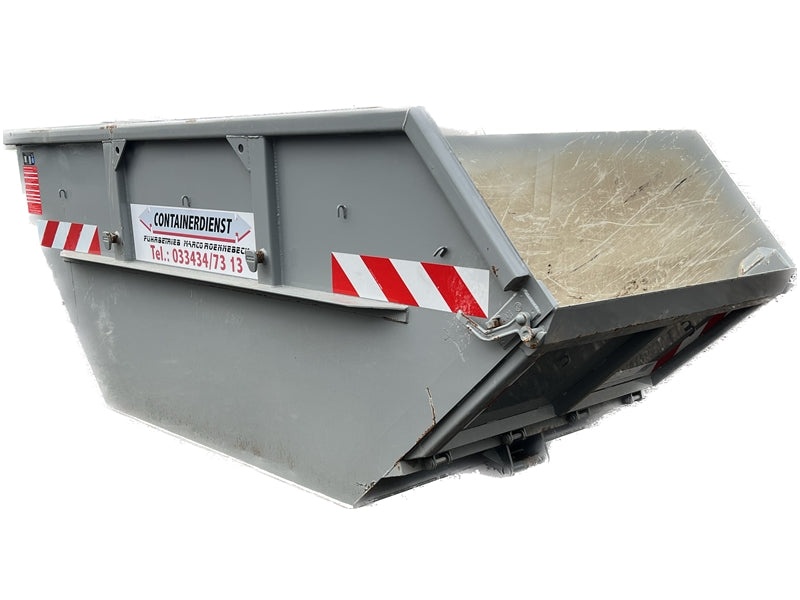
Sperrmüllcontainer
Alle Information auf einen Blick! Die Sperrmüllentsorgung mit Containern ist eine bequeme und effiziente Möglichkeit, große Mengen an Abfällen loszuwerden. Hierbei wird ein Container bereitgestellt, in den die Abfälle einfach hineingeworfen werden können. Sobald der Container voll ist, wird er von uns abgeholt und ordnungsgemäß entsorgt. Dieser Container eignet sich besonders für größere Renovierungsprojekte, bei denen viele Abfälle anfallen. Außerdem ist es auch möglich, einen Container für einen längeren Zeitraum zu mieten, um Abfälle nach und nach entsorgen zu können. Zum Sperrmüll gehört: Möbel, Matratzen, Teppiche, Elektrogeräte, Baumaterialien Es ist jedoch wichtig zu beachten, dass nicht alles in einen Container für Sperrmüll darf. Hier sind einige Dinge, die von uns nicht akzeptiert werden: Gefährliche Abfälle wie giftige Chemikalien, Asbest oder gefährliche Pflanzen Abfälle, die radioaktive Stoffe enthalten Abfälle, die unter Schutz stehen, wie zum Beispiel antikes Mobiliar oder Kunstgegenstände Abfälle, die eine besondere Behandlung erfordern, wie zum Beispiel Batterien, Leuchtstoffröhren und medizinische Abfälle Es ist wichtig, dass Abfälle in einem Container für Sperrmüll ordnungsgemäß entsorgt werden, um eine sichere und umweltfreundliche Entsorgung zu gewährleisten. Was ist alles im Preis enthalten? - Anfahrt - Stellung - Mautkosten - Abholung - Entsorgung - MwSt. Wie lange darf mein Container kostenfrei stehen? Container-Mietzeit: 10 Tage ist Kostenfrei, darüber hinaus, 2,00 Euro am Tag Wie beauftrage ich die Abholung? Nutzen Sie dafür einfach unser Abholformular. Folgen Sie dem Link. Halteverbot soll eingerichtet werden? ﻿Sie benötigen für Ihr Bauvorhaben ein Halteverbot? Dann klicken Sie bitte bei Halteverbot: Bitte einrichten. Bei der Bestellbemerkung tragen Sie bitte noch die Länge und die Dauer ihrer Halteverbotszone ein. So können wir Ihnen ein gewünschtes Angebot nachträglich zukommen lassen
Brand: MAN Leergewicht 14,0 Tonnen
Category: Home & Garden > Household Supplies > Waste Containment > Dumpsters